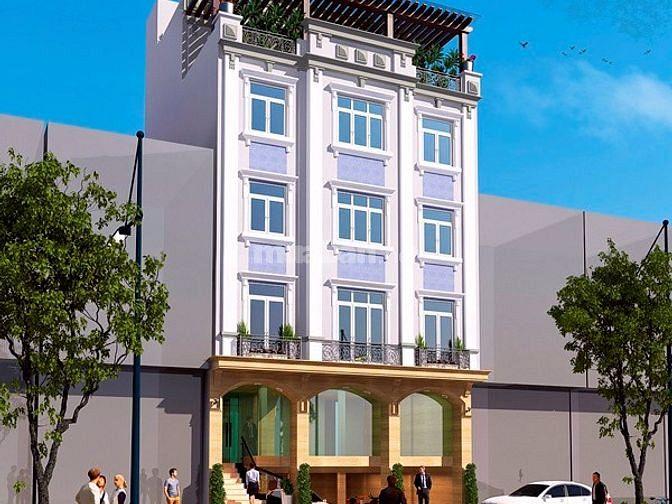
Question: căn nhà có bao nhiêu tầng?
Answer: căn nhà có bốn tầng